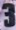
Number: 3